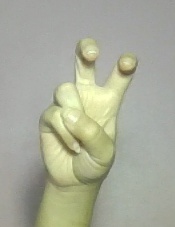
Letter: toot